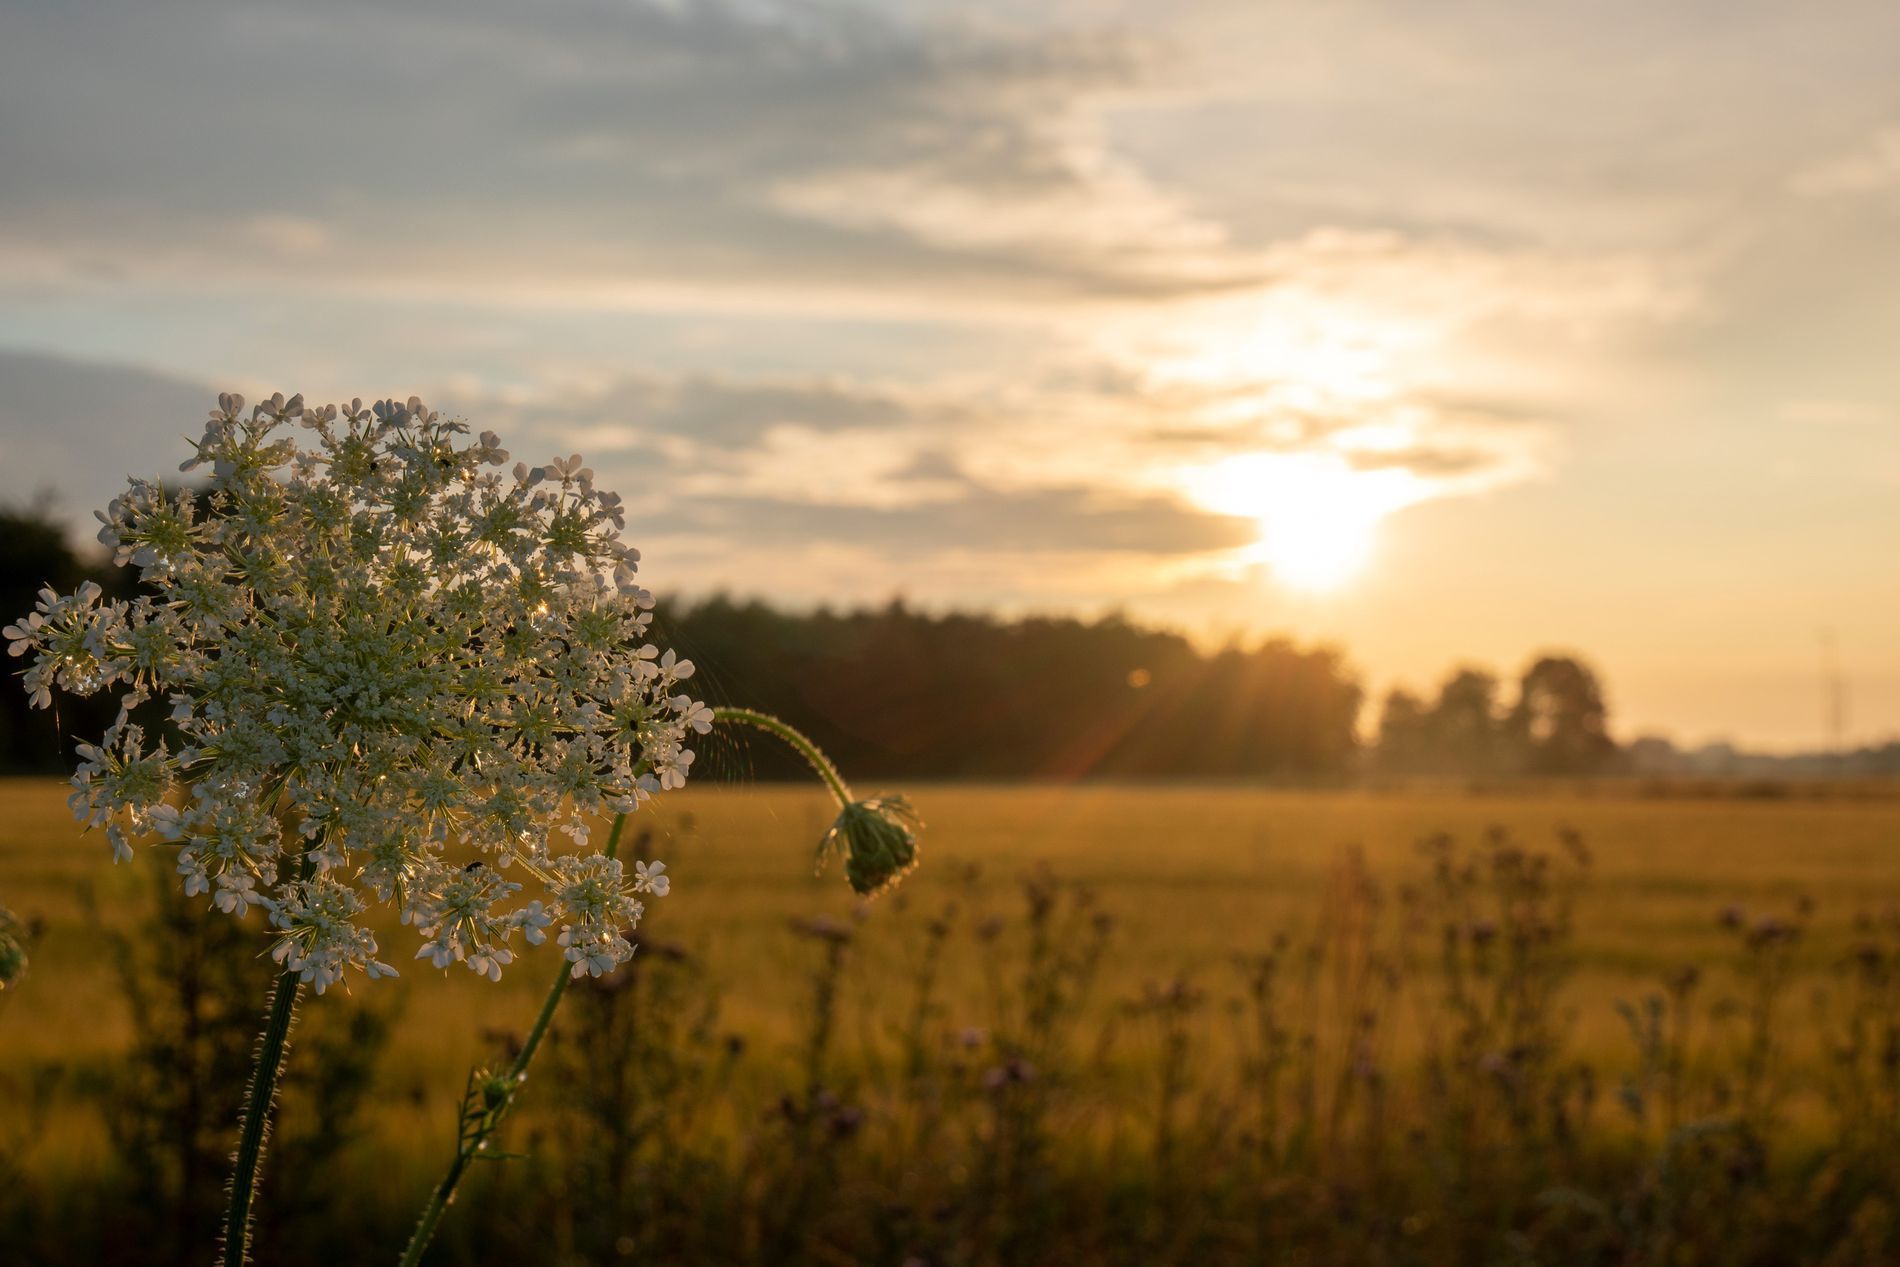
A quiet moment in nature.
This picture shows a white wildflower in the front, standing in a field.
The sun is setting in the background, with a warm orange light shining through the clouds and trees. The photo feels peaceful and calm, like a quiet moment in nature.
The lighting is natural and warm, coming from the low sun. It creates a soft, golden glow, especially around the flower and field. The overall color palette feels natural and calming. The camera is placed at a low angle, close to the height of the flower, making it the focus. The background is slightly blurred, which makes the flower stand out more. The photo has a natural, and soft style.
Labels: Nature, Outdoors, Sky, Field, Grassland, Landscape, Sunlight, Grass, Plant, Sun, Flower, Vegetation, Scenery, Apiaceae, Sunrise, Tree, Countryside, Meadow, Rural, Land, Flare, Light, Petal, Sunset, Daisy, Cloud, Wilderness, Herbal, Herbs, Woodland, Grove, Green, Weather, Summer, Farm, Pasture
Camera: SONY ILCE-7RM2
Lens: E 16-70mm F4 ZA OSS
Aperture: F9
Exposure: 1/125 sec
ISO: 100
Focal length: 35.0 mm